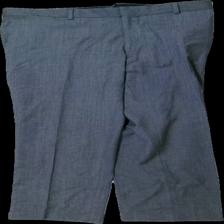
View: front
Type: Trousers
Category: Ladies
Brand: H&M
Colors: Grey
Material: 58% wool, 42% polyester
Cut: Regular
Size: 36
Season: All
Damage: Stained knee
Damage location: middle right
Price range: <50
Recommended usage: Export